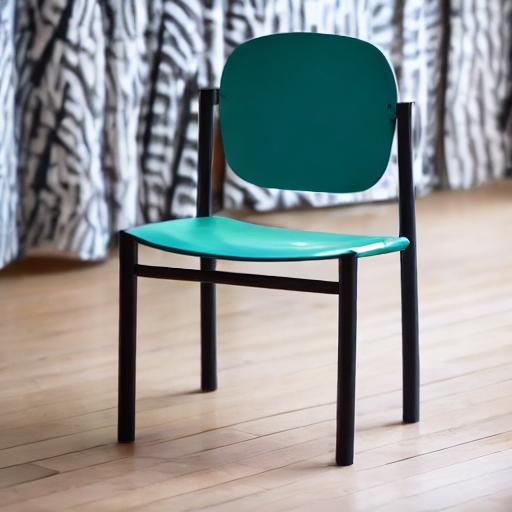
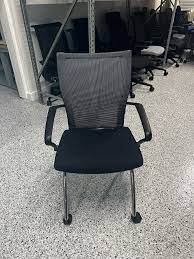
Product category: items_chair
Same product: no